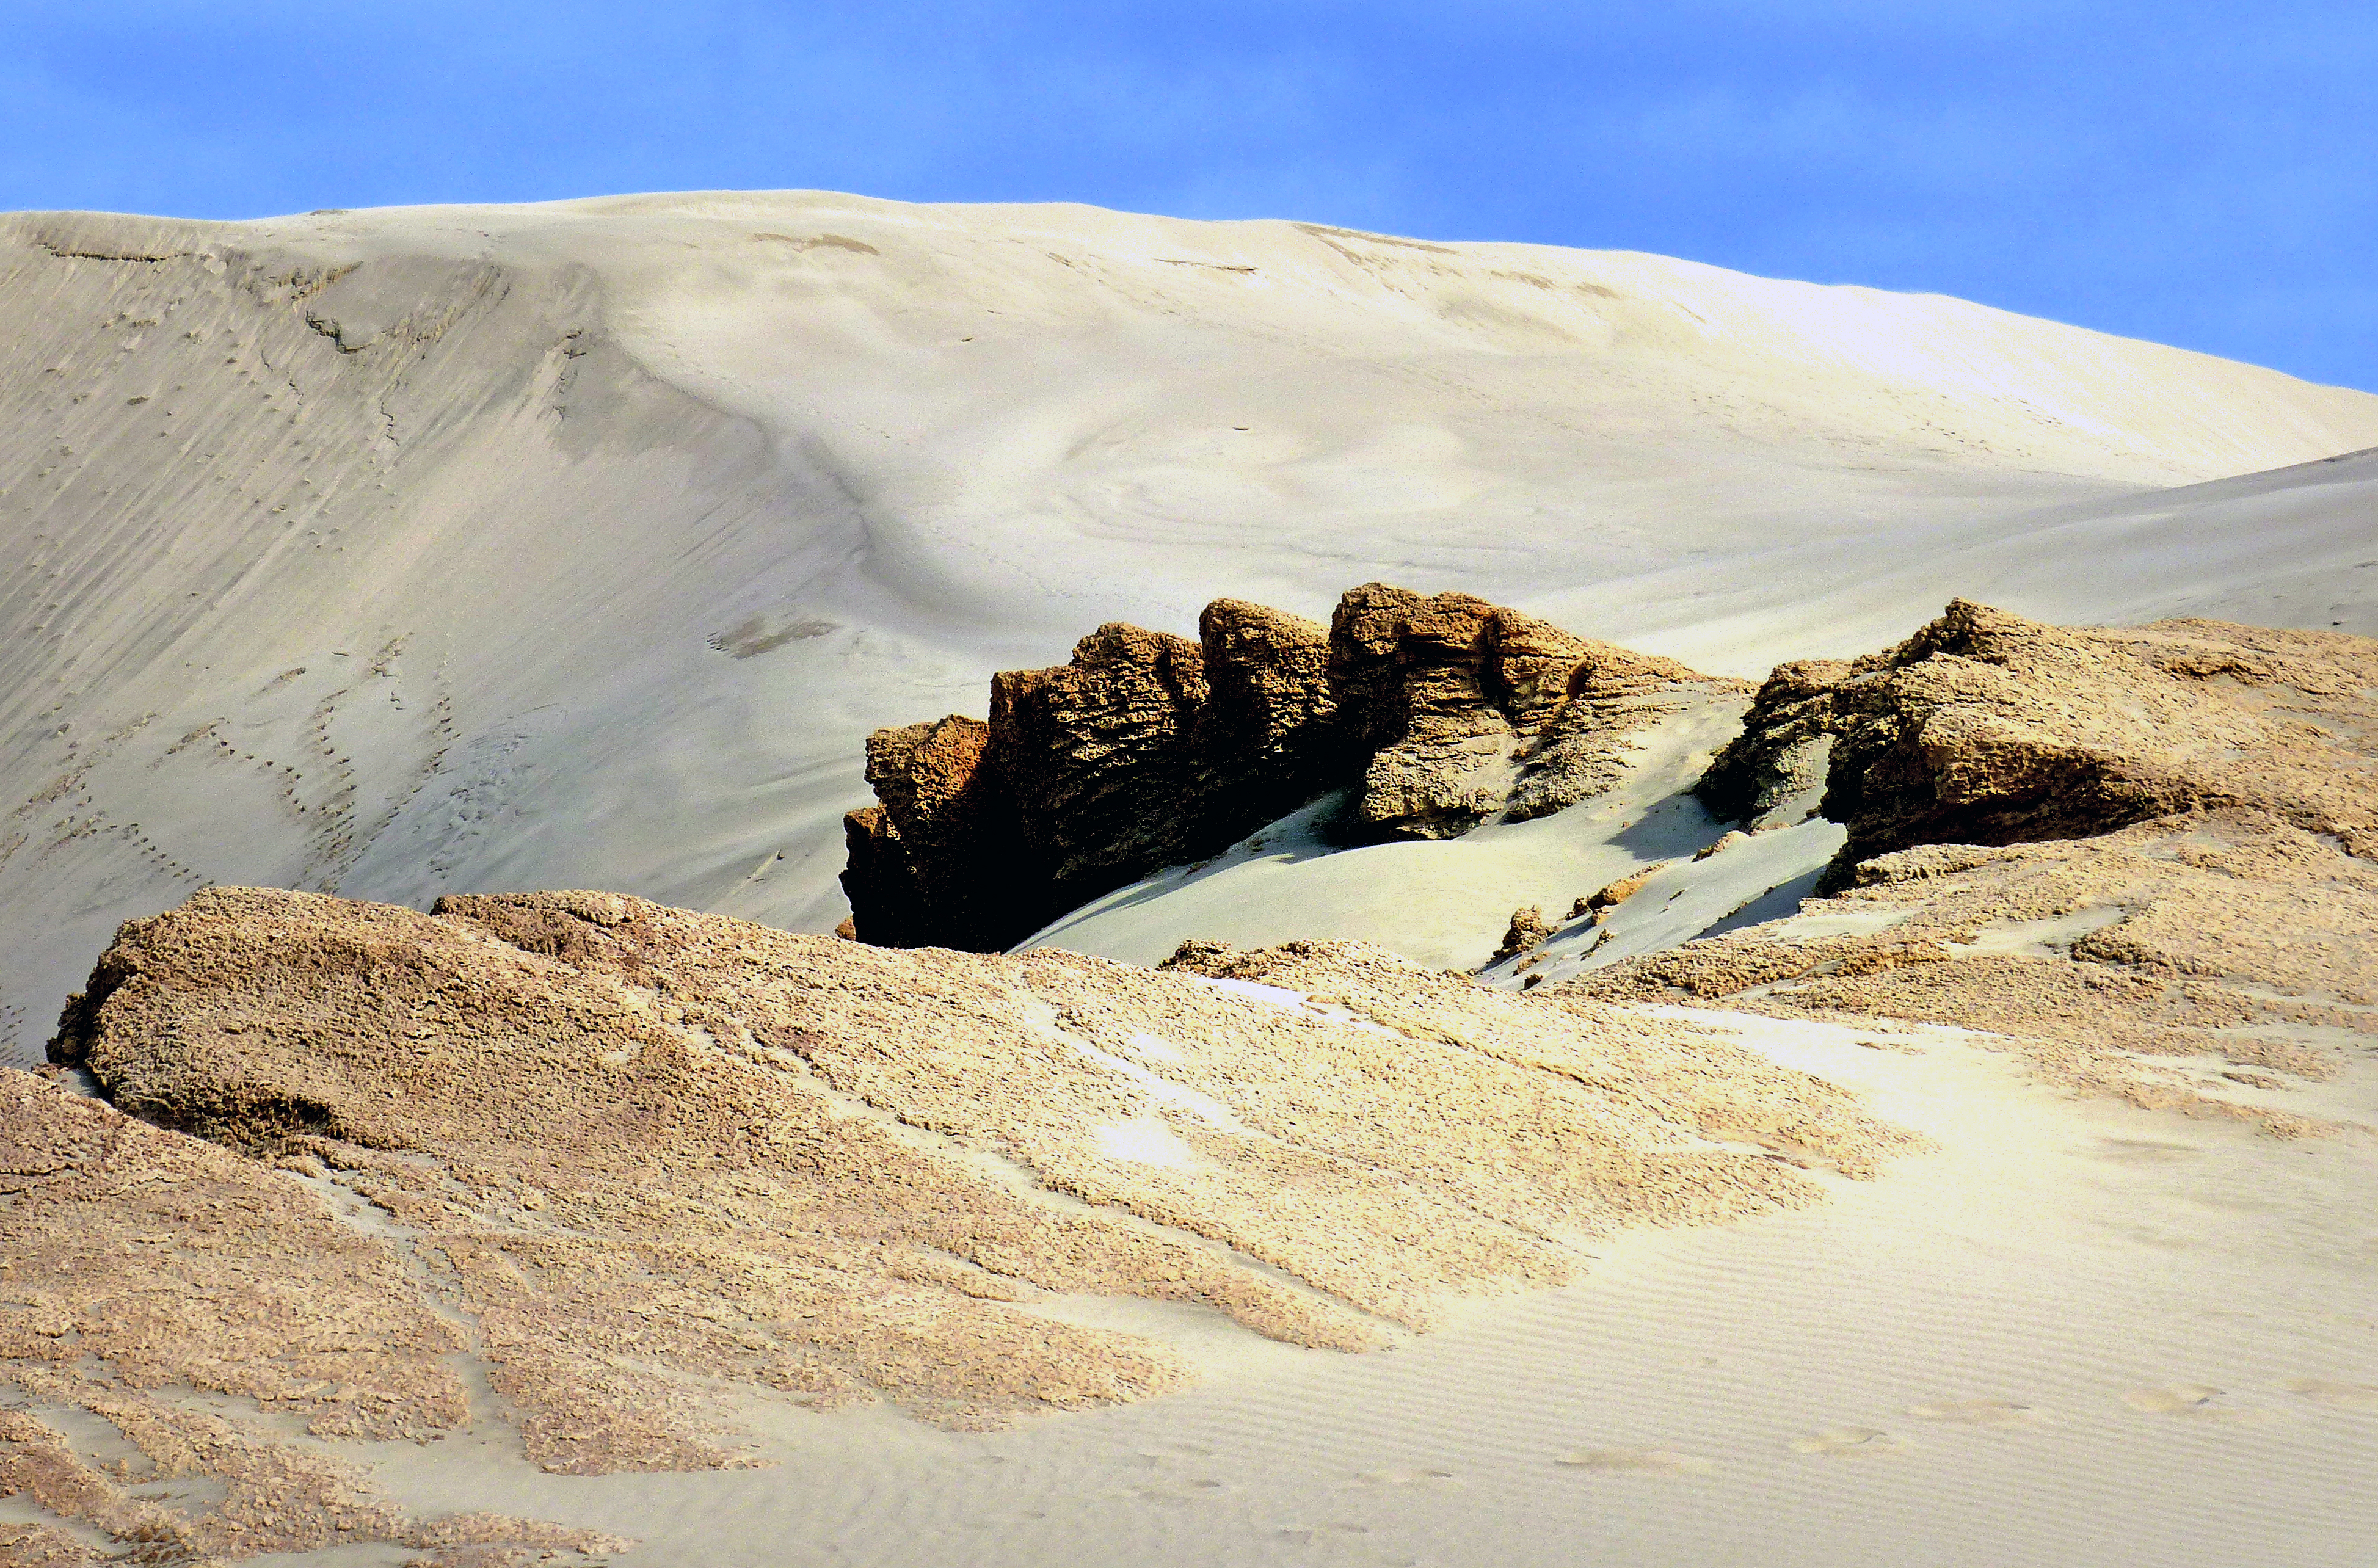
landscape, sea, coast, sand, rock, mountain, desert, dune, wave, terrain, material, geology, badlands, plateau, habitat, wadi, landform, natural environment, geographical feature, aeolian landform